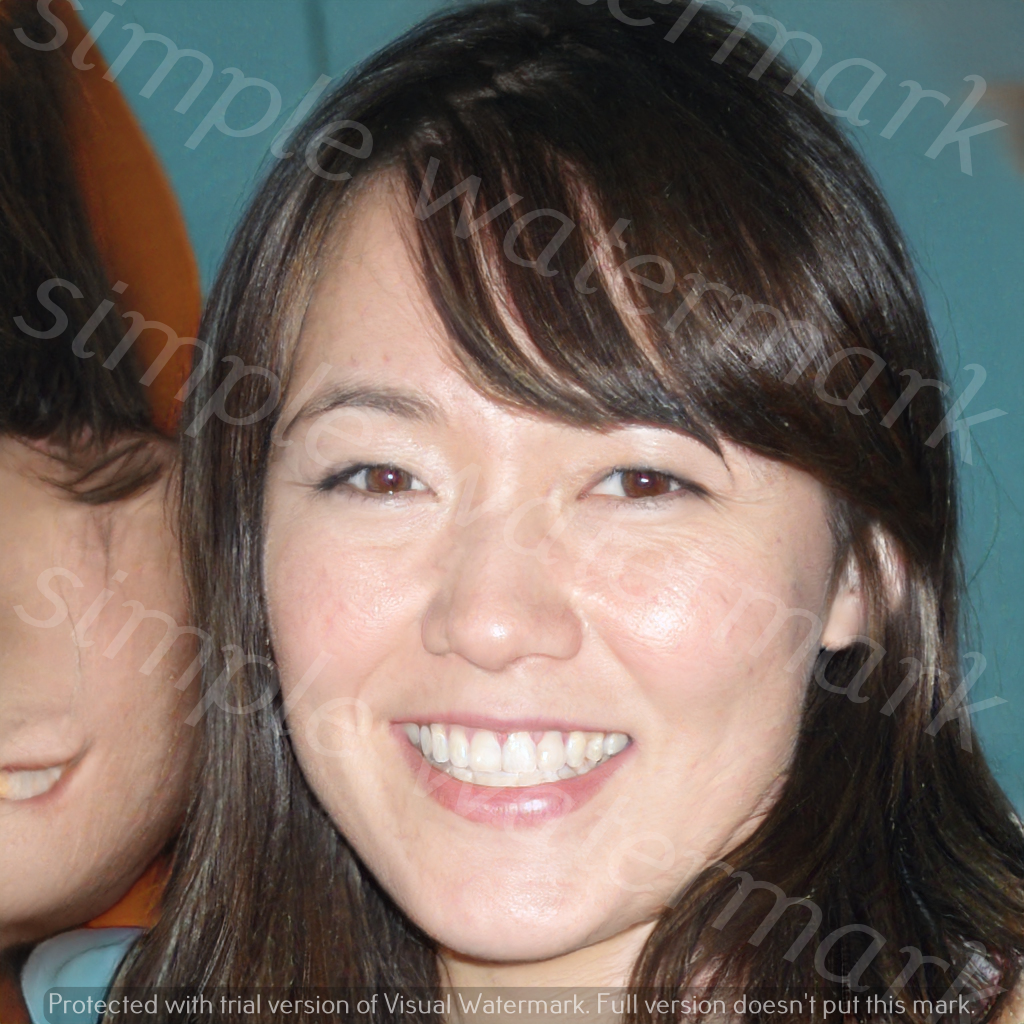
Label: Watermark